Caledonian MacBrayne fleet

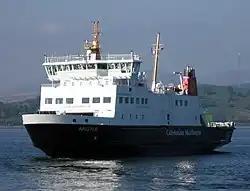
MV "Argyle" being prepared to enter service in 2007.

The Caledonian MacBrayne fleet is the largest fleet of car and passenger ferries in the United Kingdom, with 36 ferries in operation. A further five vessels are currently under construction for the fleet. The company provides lifeline services to 23 islands off the west coast of Scotland, as well as operating routes in the Firth of Clyde.